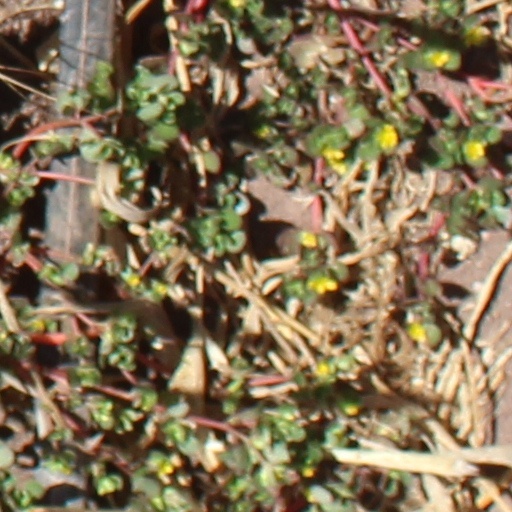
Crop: wheat